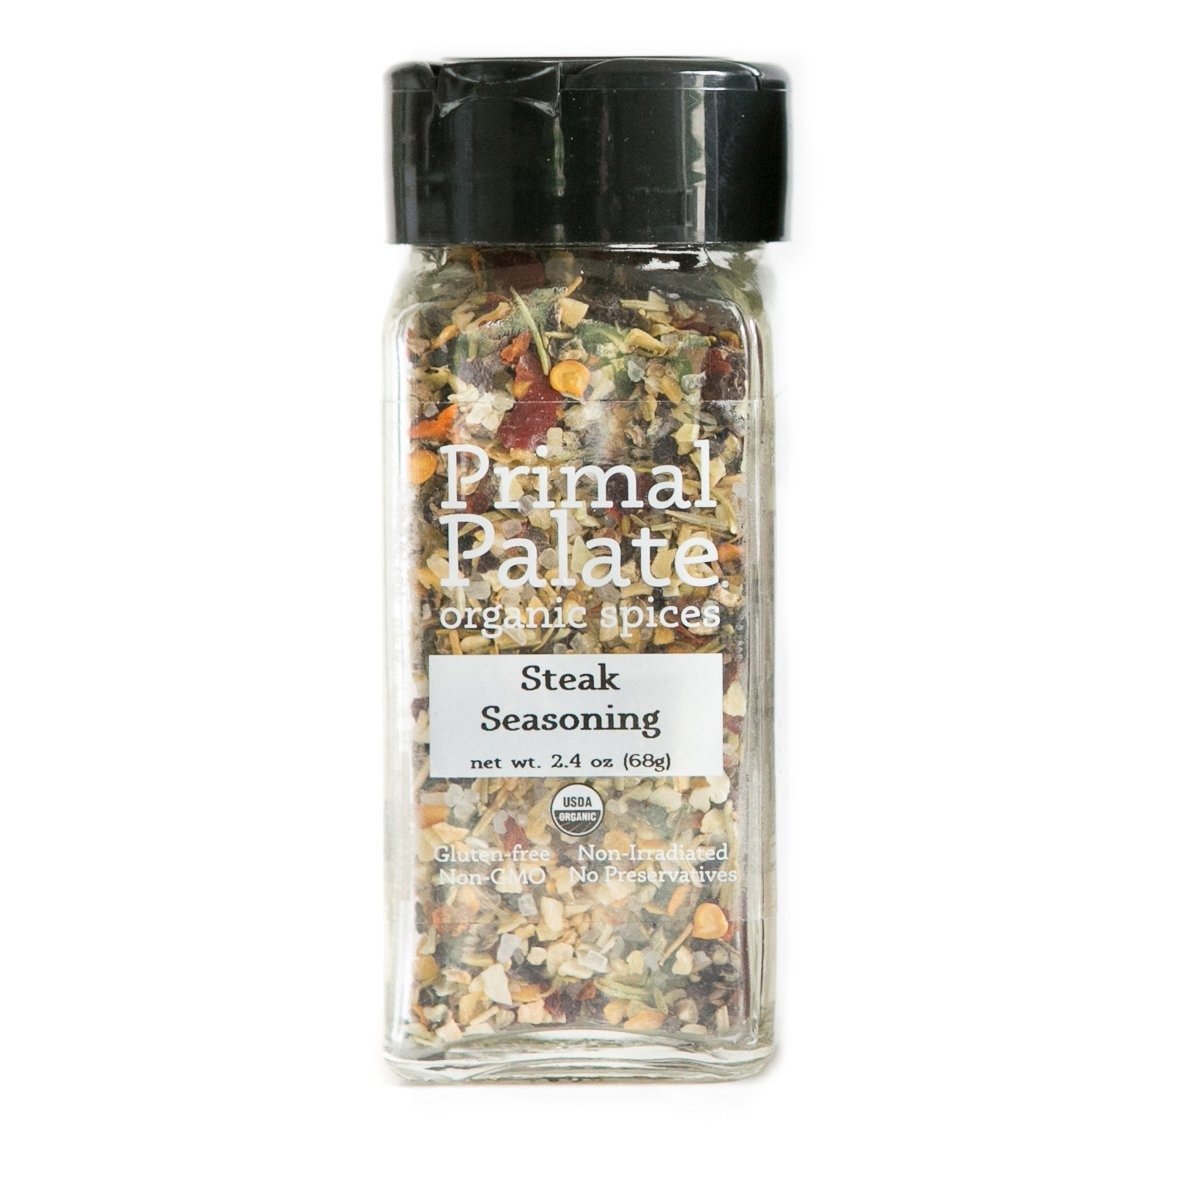
Item Name: Primal Palate Organic Steak Seasoning, Certified Organic, 2.4 oz Bottle
Bullet Point 1: Certified USDA-organic, Certified gluten-free, Certified Kosher
Bullet Point 2: Non-GMO, Non-irradiated, no preservatives, no MSG, no fillers
Bullet Point 3: Paleo friendly, Whole30 Approved
Bullet Point 4: Always fresh - made in small batches
Value: 2.4
Unit: Ounce

Price: 8.99